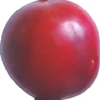
Label: cherry_wax_red